God Forgives... I Don't!

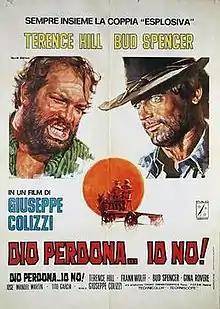
Italian theatrical release poster

God Forgives… I Don't! is a 1967 Spaghetti Western film directed and written by Giuseppe Colizzi. The film is the first in a trilogy, followed by "Ace High" and "Boot Hill".